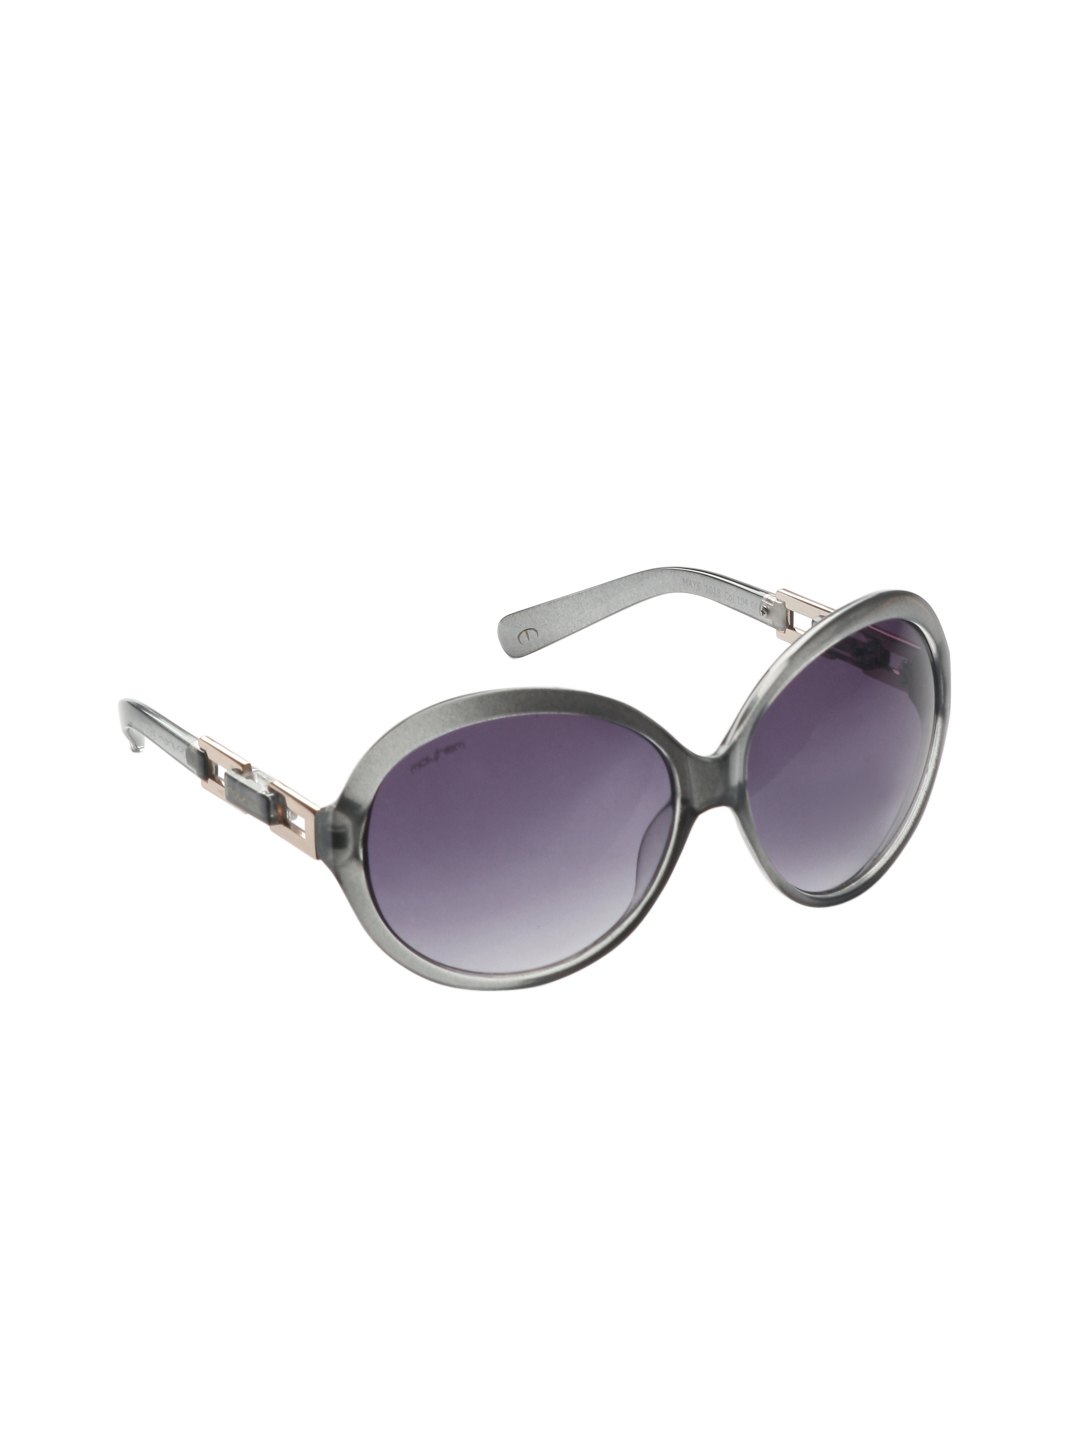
Mayhem Women Sunglasses Mays 1018-104
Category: Accessories / Eyewear / Sunglasses
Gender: Women
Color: Purple
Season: Winter 2016
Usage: Casual